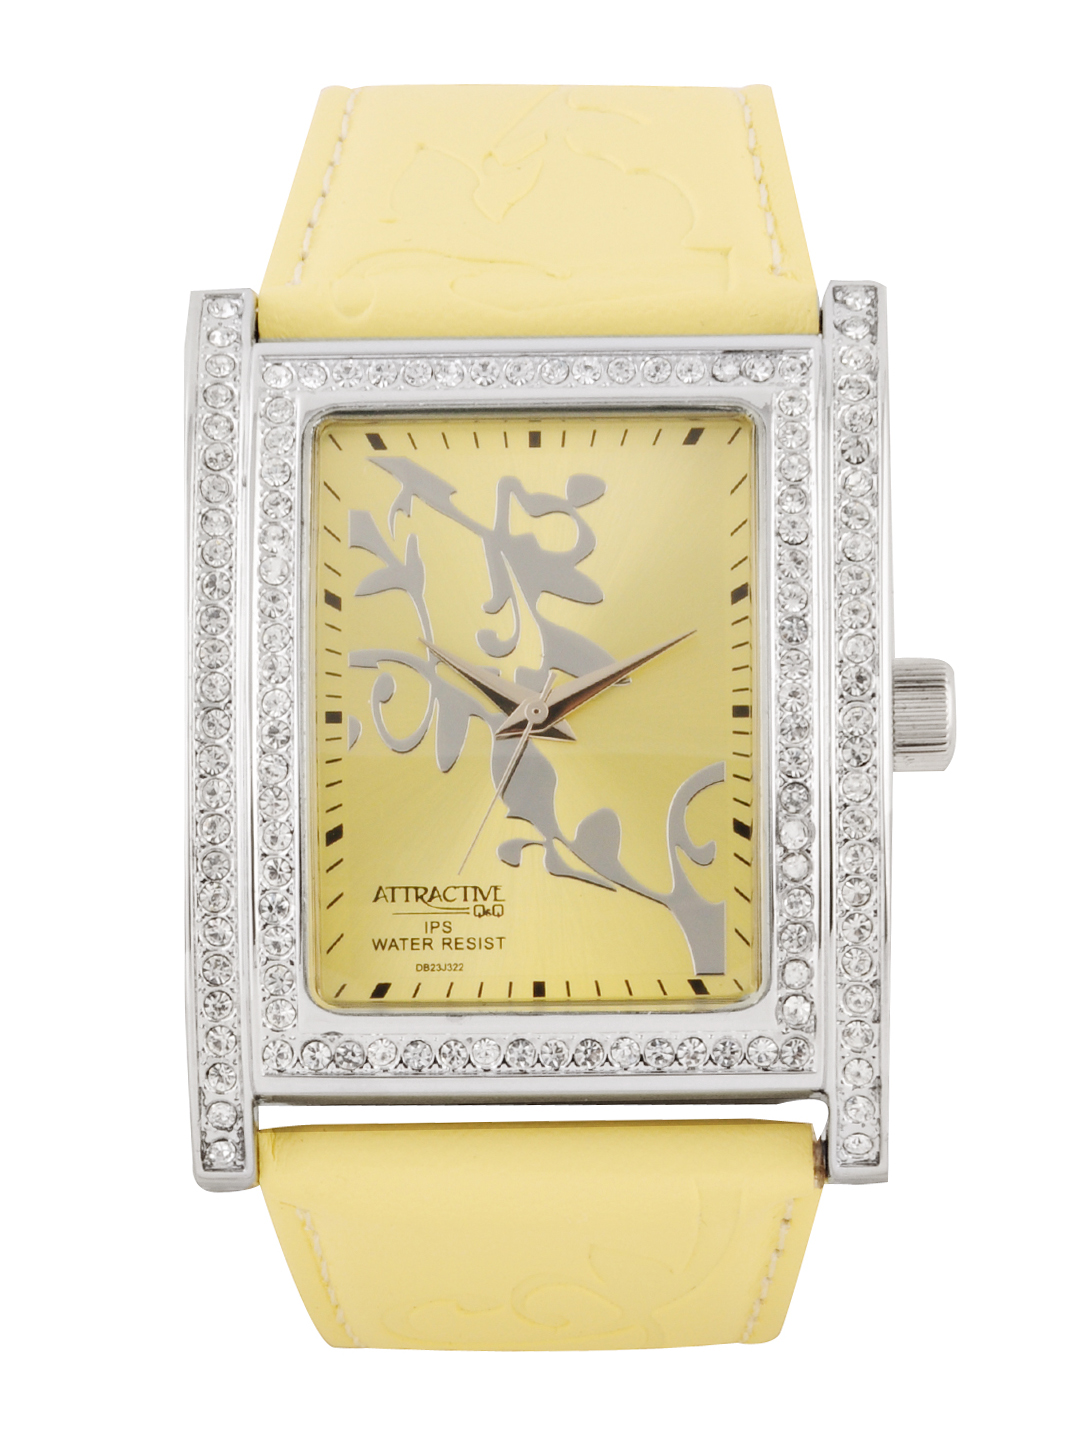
Q&Q Attractive Women Yellow Dial Watch
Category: Accessories / Watches / Watches
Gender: Women
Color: Yellow
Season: Winter 2016
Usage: Casual